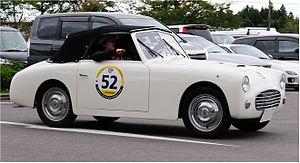
La Fiat 500 de la première génération, surnommée Topolino par les Italiens, est un modèle d'automobile conçu par Fiat et produit entre 1936 et 1955.